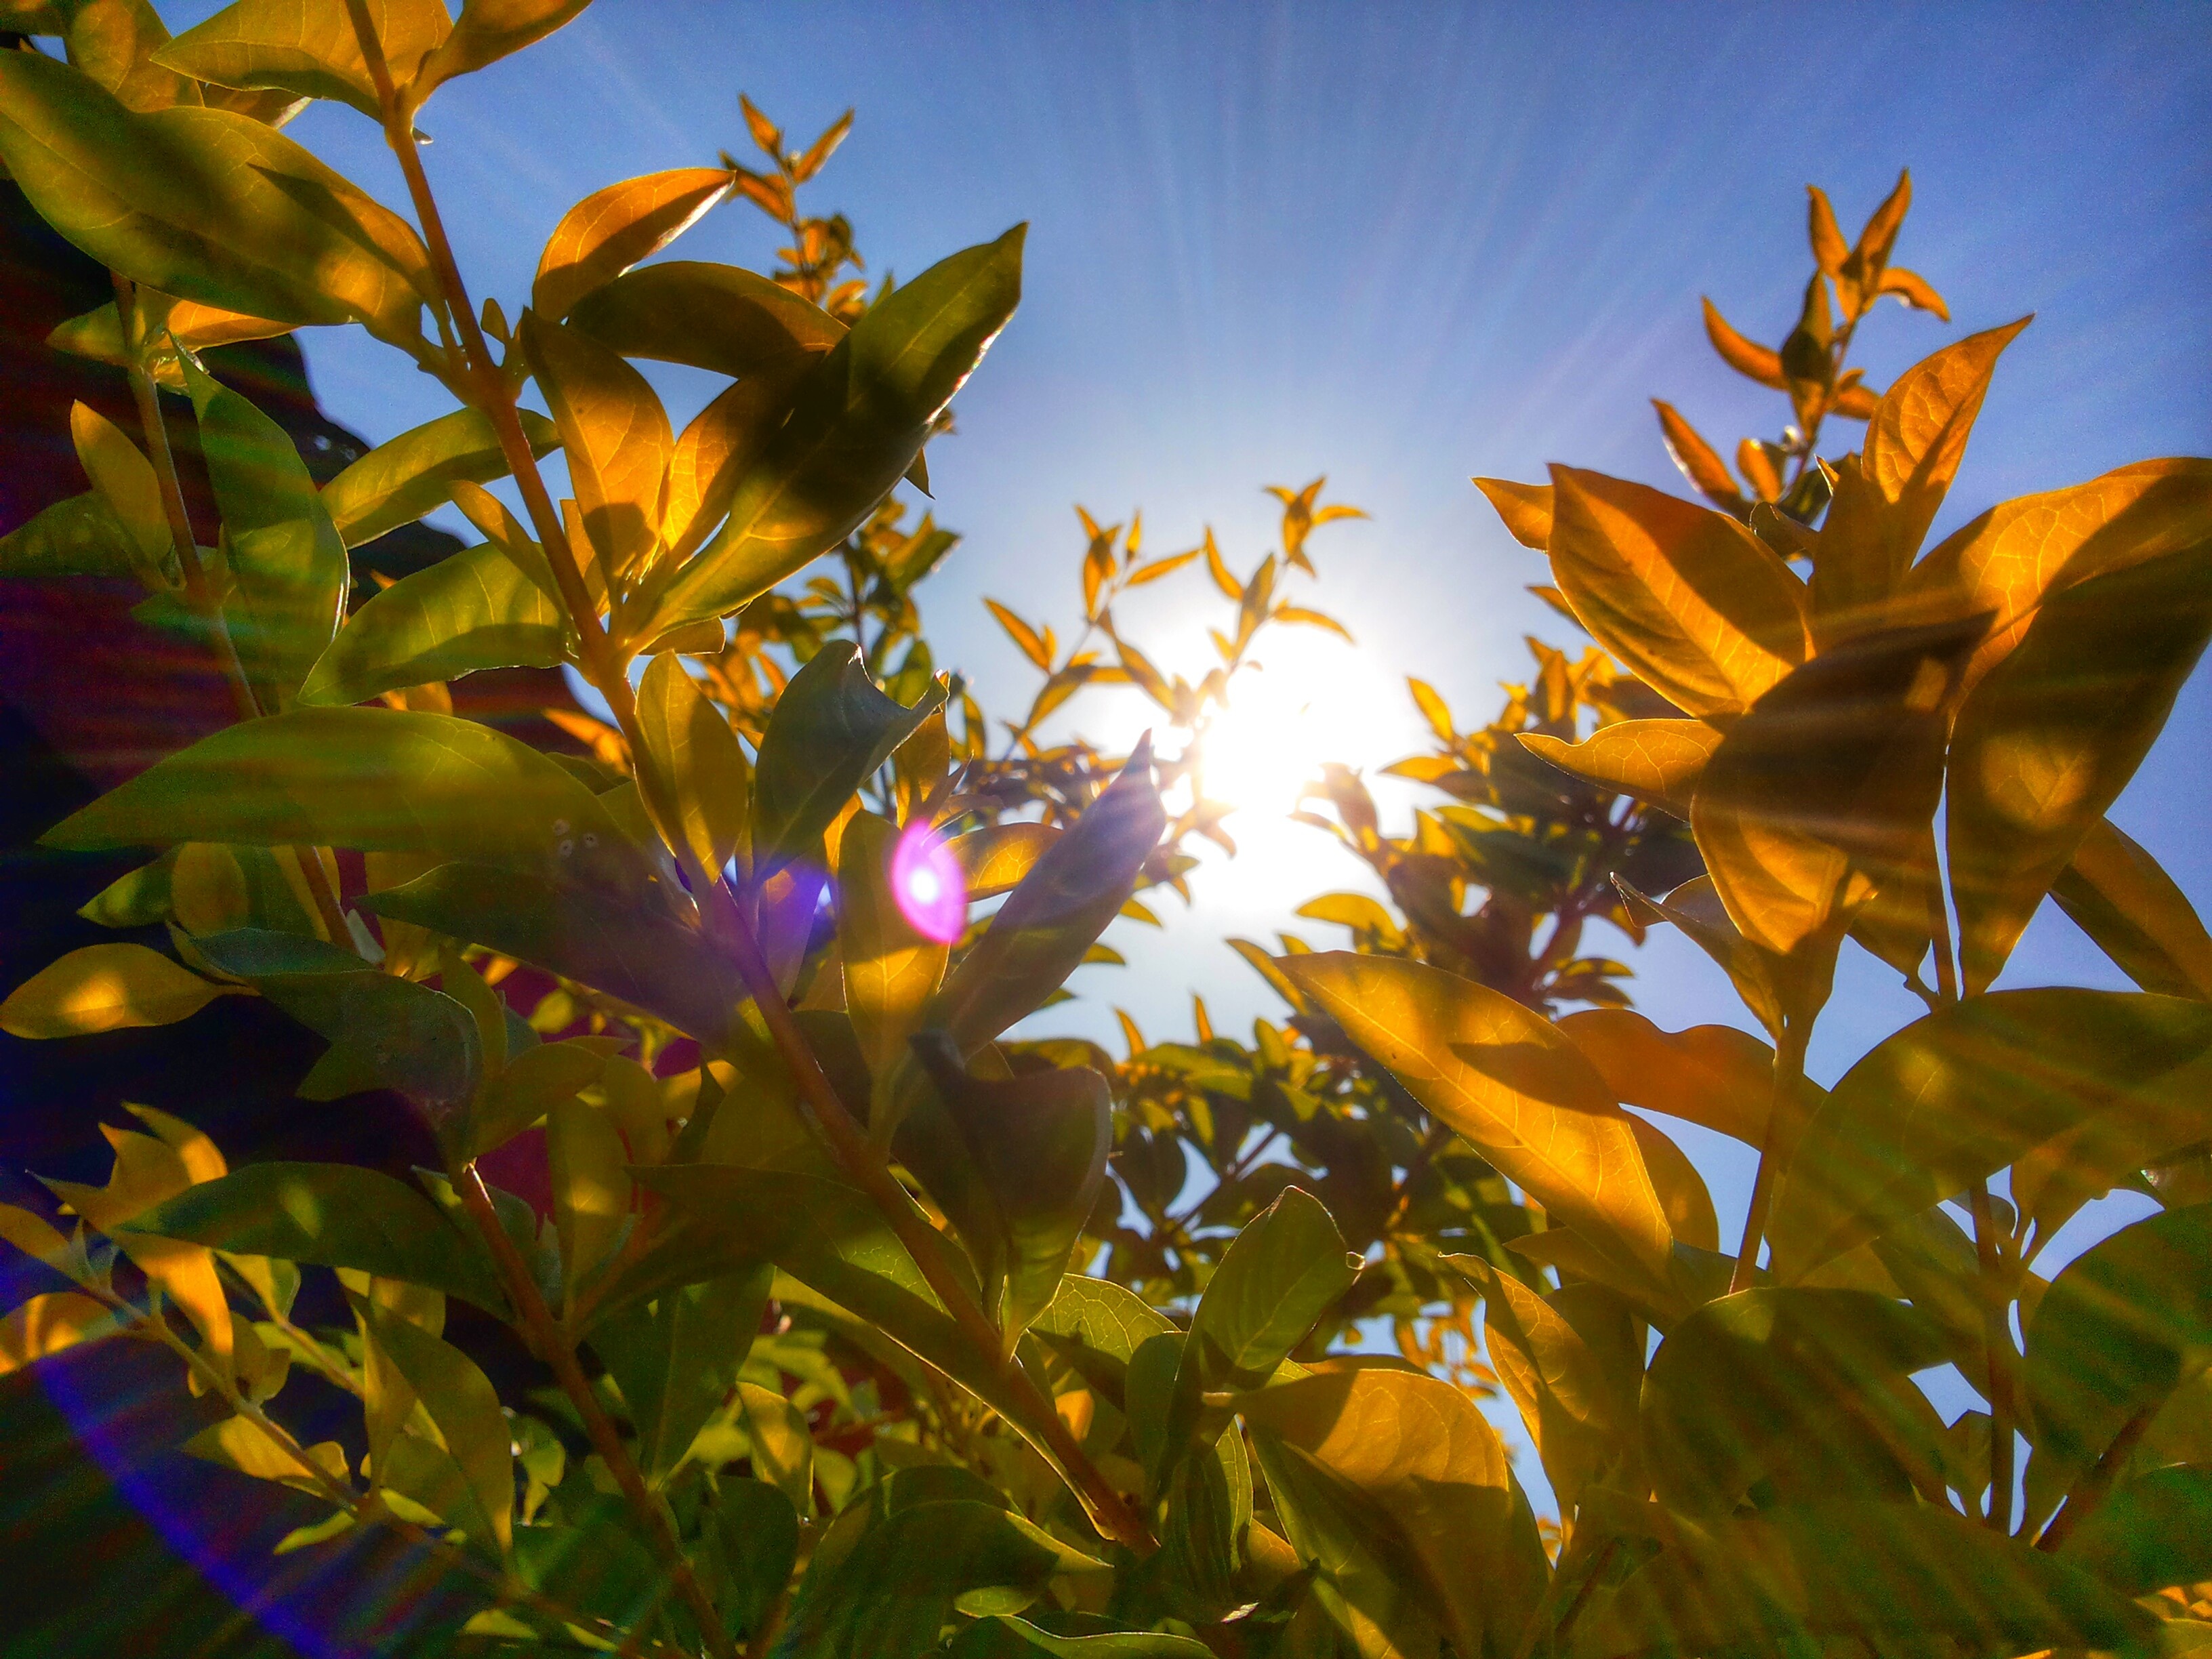
tree, nature, branch, plant, sun, sunlight, leaf, flower, jungle, autumn, botany, yellow, garden, sun ray, flora, season, wildflower, shrub, ecosystem, flowering plant, woody plant, land plant